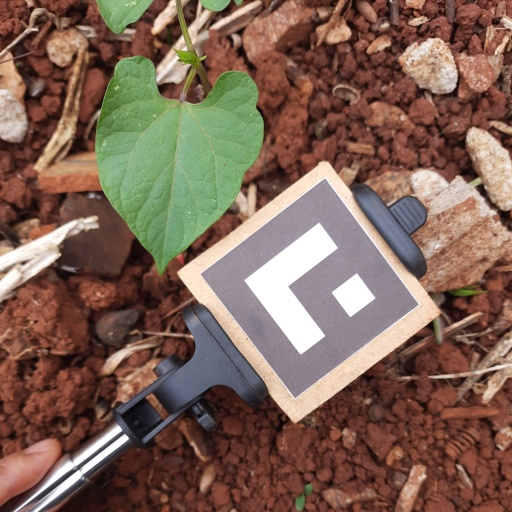
Observations: wavy surface, no eating holes, under shade